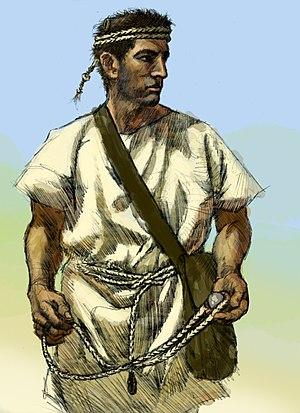
Les îles Baléares sont un archipel de la Méditerranée occidentale, situé à l'est de la Communauté valencienne, au sud de la Catalogne et du golfe du Lion, à l'ouest de la Sardaigne et au nord de l'Algérie.
Les frondeurs des Baléares sont un type d'unité militaire originaire des îles Baléares et particulièrement utilisés dans les armées puniques.
La fronde est une arme individuelle de trait, constituée d’une poche prolongée à chaque extrémité par des lanières, utilisée pour lancer des projectiles avec force. L’utilisateur place le projectile dans la poche, fait tournoyer la fronde rapidement, le projectile étant à l’extrémité du cercle décrit, pour donner de la vitesse, puis libère le projectile à un moment précis. La fronde, de fabrication facile et légère à transporter, est attestée depuis la préhistoire dans une grande partie du monde. Elle est notamment utilisée par les bergers dès la haute Antiquité pour défendre les troupeaux contre les loups et autres prédateurs ; cet usage se continue aujourd’hui dans certaines régions du Moyen-Orient. Elle a également servi pour la guerre, mais cet usage a décliné à partir du Moyen Âge dans les armées régulières.
Les troupes auxiliaires étaient des unités de l'armée romaine, à l'origine composée de soldats qui n'étaient pas des citoyens romains. Leur but principal était de soutenir les légions romaines dans la bataille, composées exclusivement, en principe - mais pas toujours-, de citoyens romains. Ils se sont battus principalement au cours du Principat de 30 av. J.-C. jusqu'en 284. Leur nombre a fluctué au cours de la période impériale, en augmentant progressivement. En 70, les troupes auxiliaires contenaient le même nombre de soldats d'infanterie que ceux de la légion, et ils fournirent aussi à l'armée romaine de la cavalerie et des troupes spécialisées comme des archers ou de la cavalerie légère, ainsi que d'autres types d'infanterie légère. Au IIᵉ siècle, les troupes auxiliaires représentaient environ les deux tiers de l'armée romaine.
L'armée des origines de la Ville à la fin de la République romaine permet à Rome d'imposer sa suprématie sur les villes et les peuples voisins du Latium aux Vᵉ et IVᵉ siècles av. J.-C., puis de se lancer dans la conquête de l'Italie aux IVᵉ et IIIᵉ siècles av. J.-C. et enfin de la Méditerranée du IIIᵉ au Iᵉʳ siècle av. J.-C. avant de jouer un rôle dans les guerres civiles républicaines.
La civilisation carthaginoise ou civilisation punique est une ancienne civilisation située dans le bassin méditerranéen et à l'origine de l'une des plus grandes puissances commerciales, culturelles et militaires de cette région dans l'Antiquité.
L’armée de Carthage fut l'une des forces militaires les plus importantes de l'Antiquité classique.